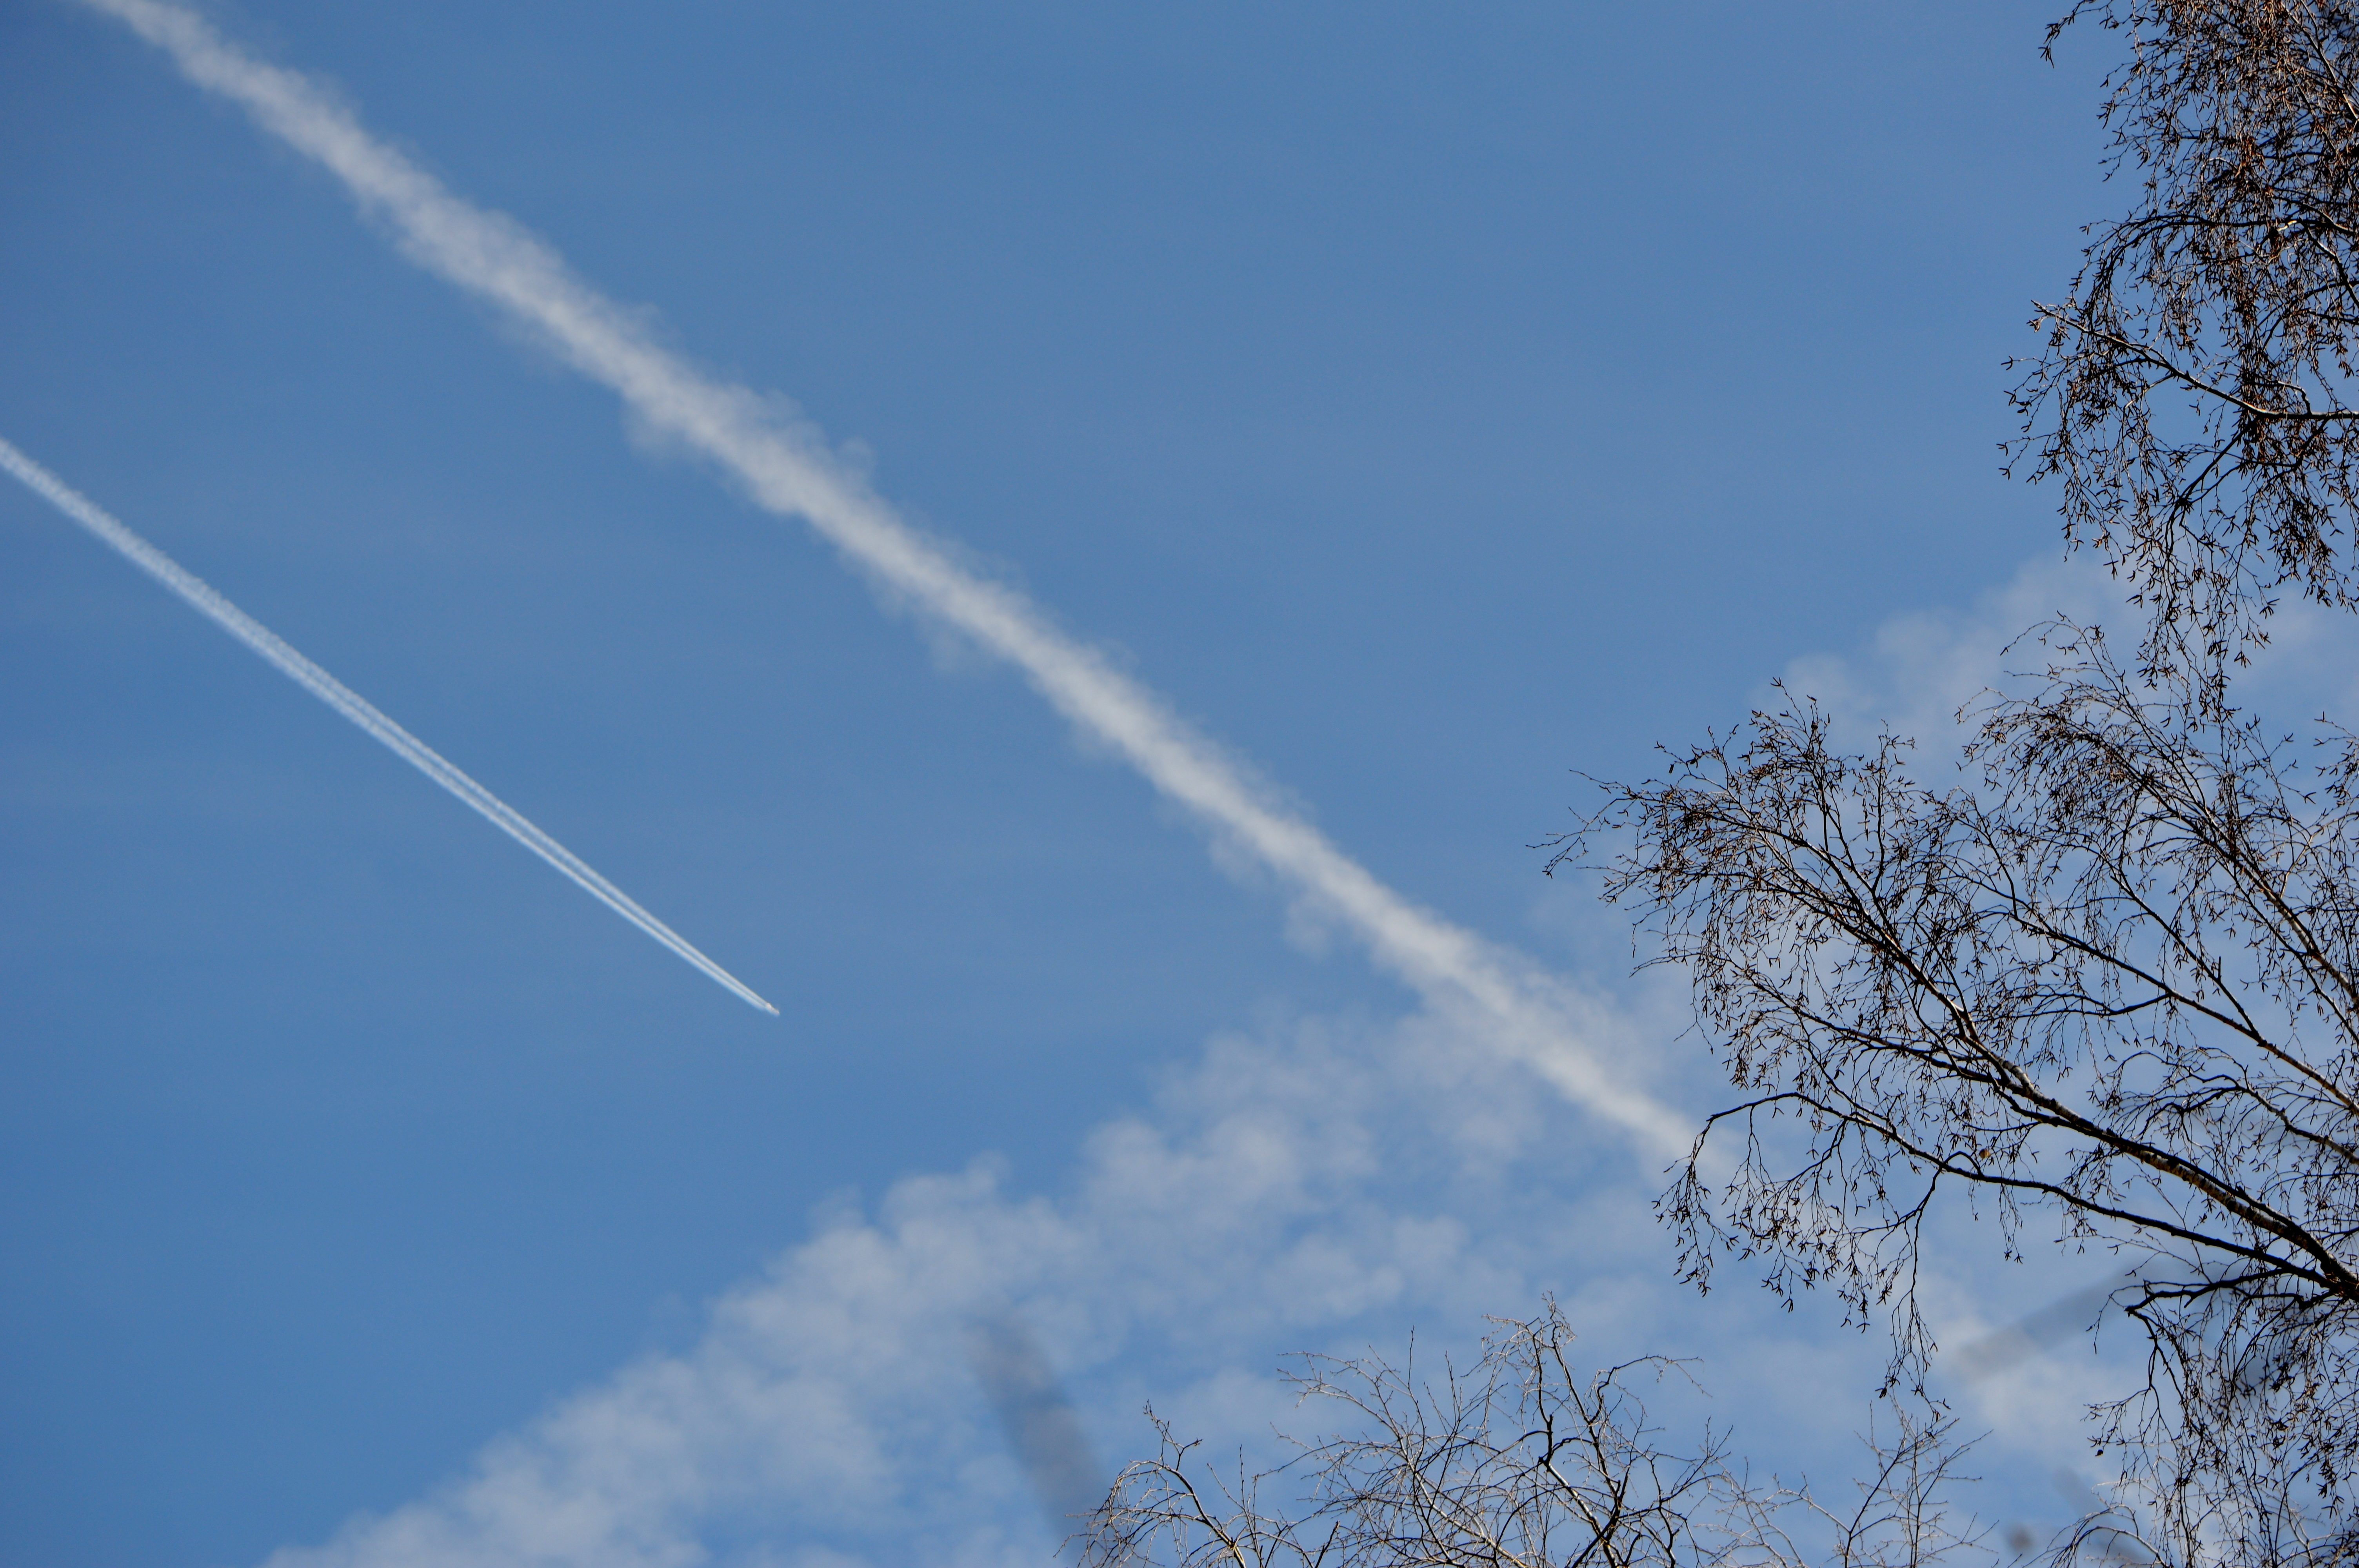
branch, cloud, sky, frost, aircraft, blue, clouds, background, meteorological phenomenon, atmosphere of earth